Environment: real
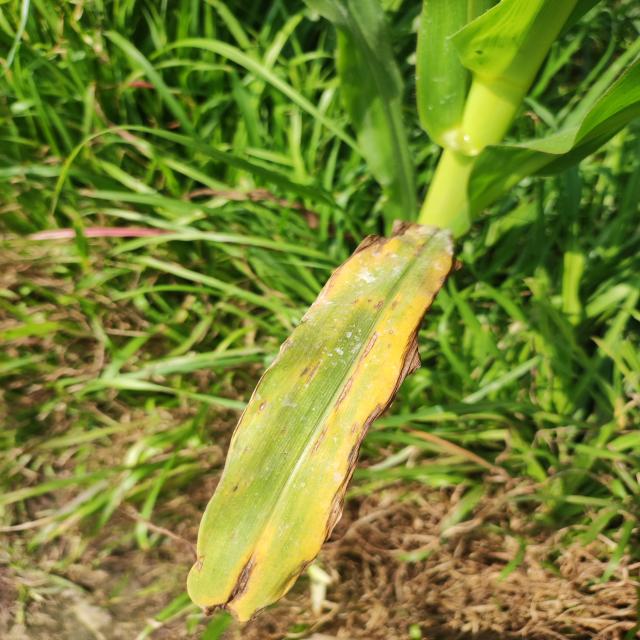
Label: potassium_deficiency